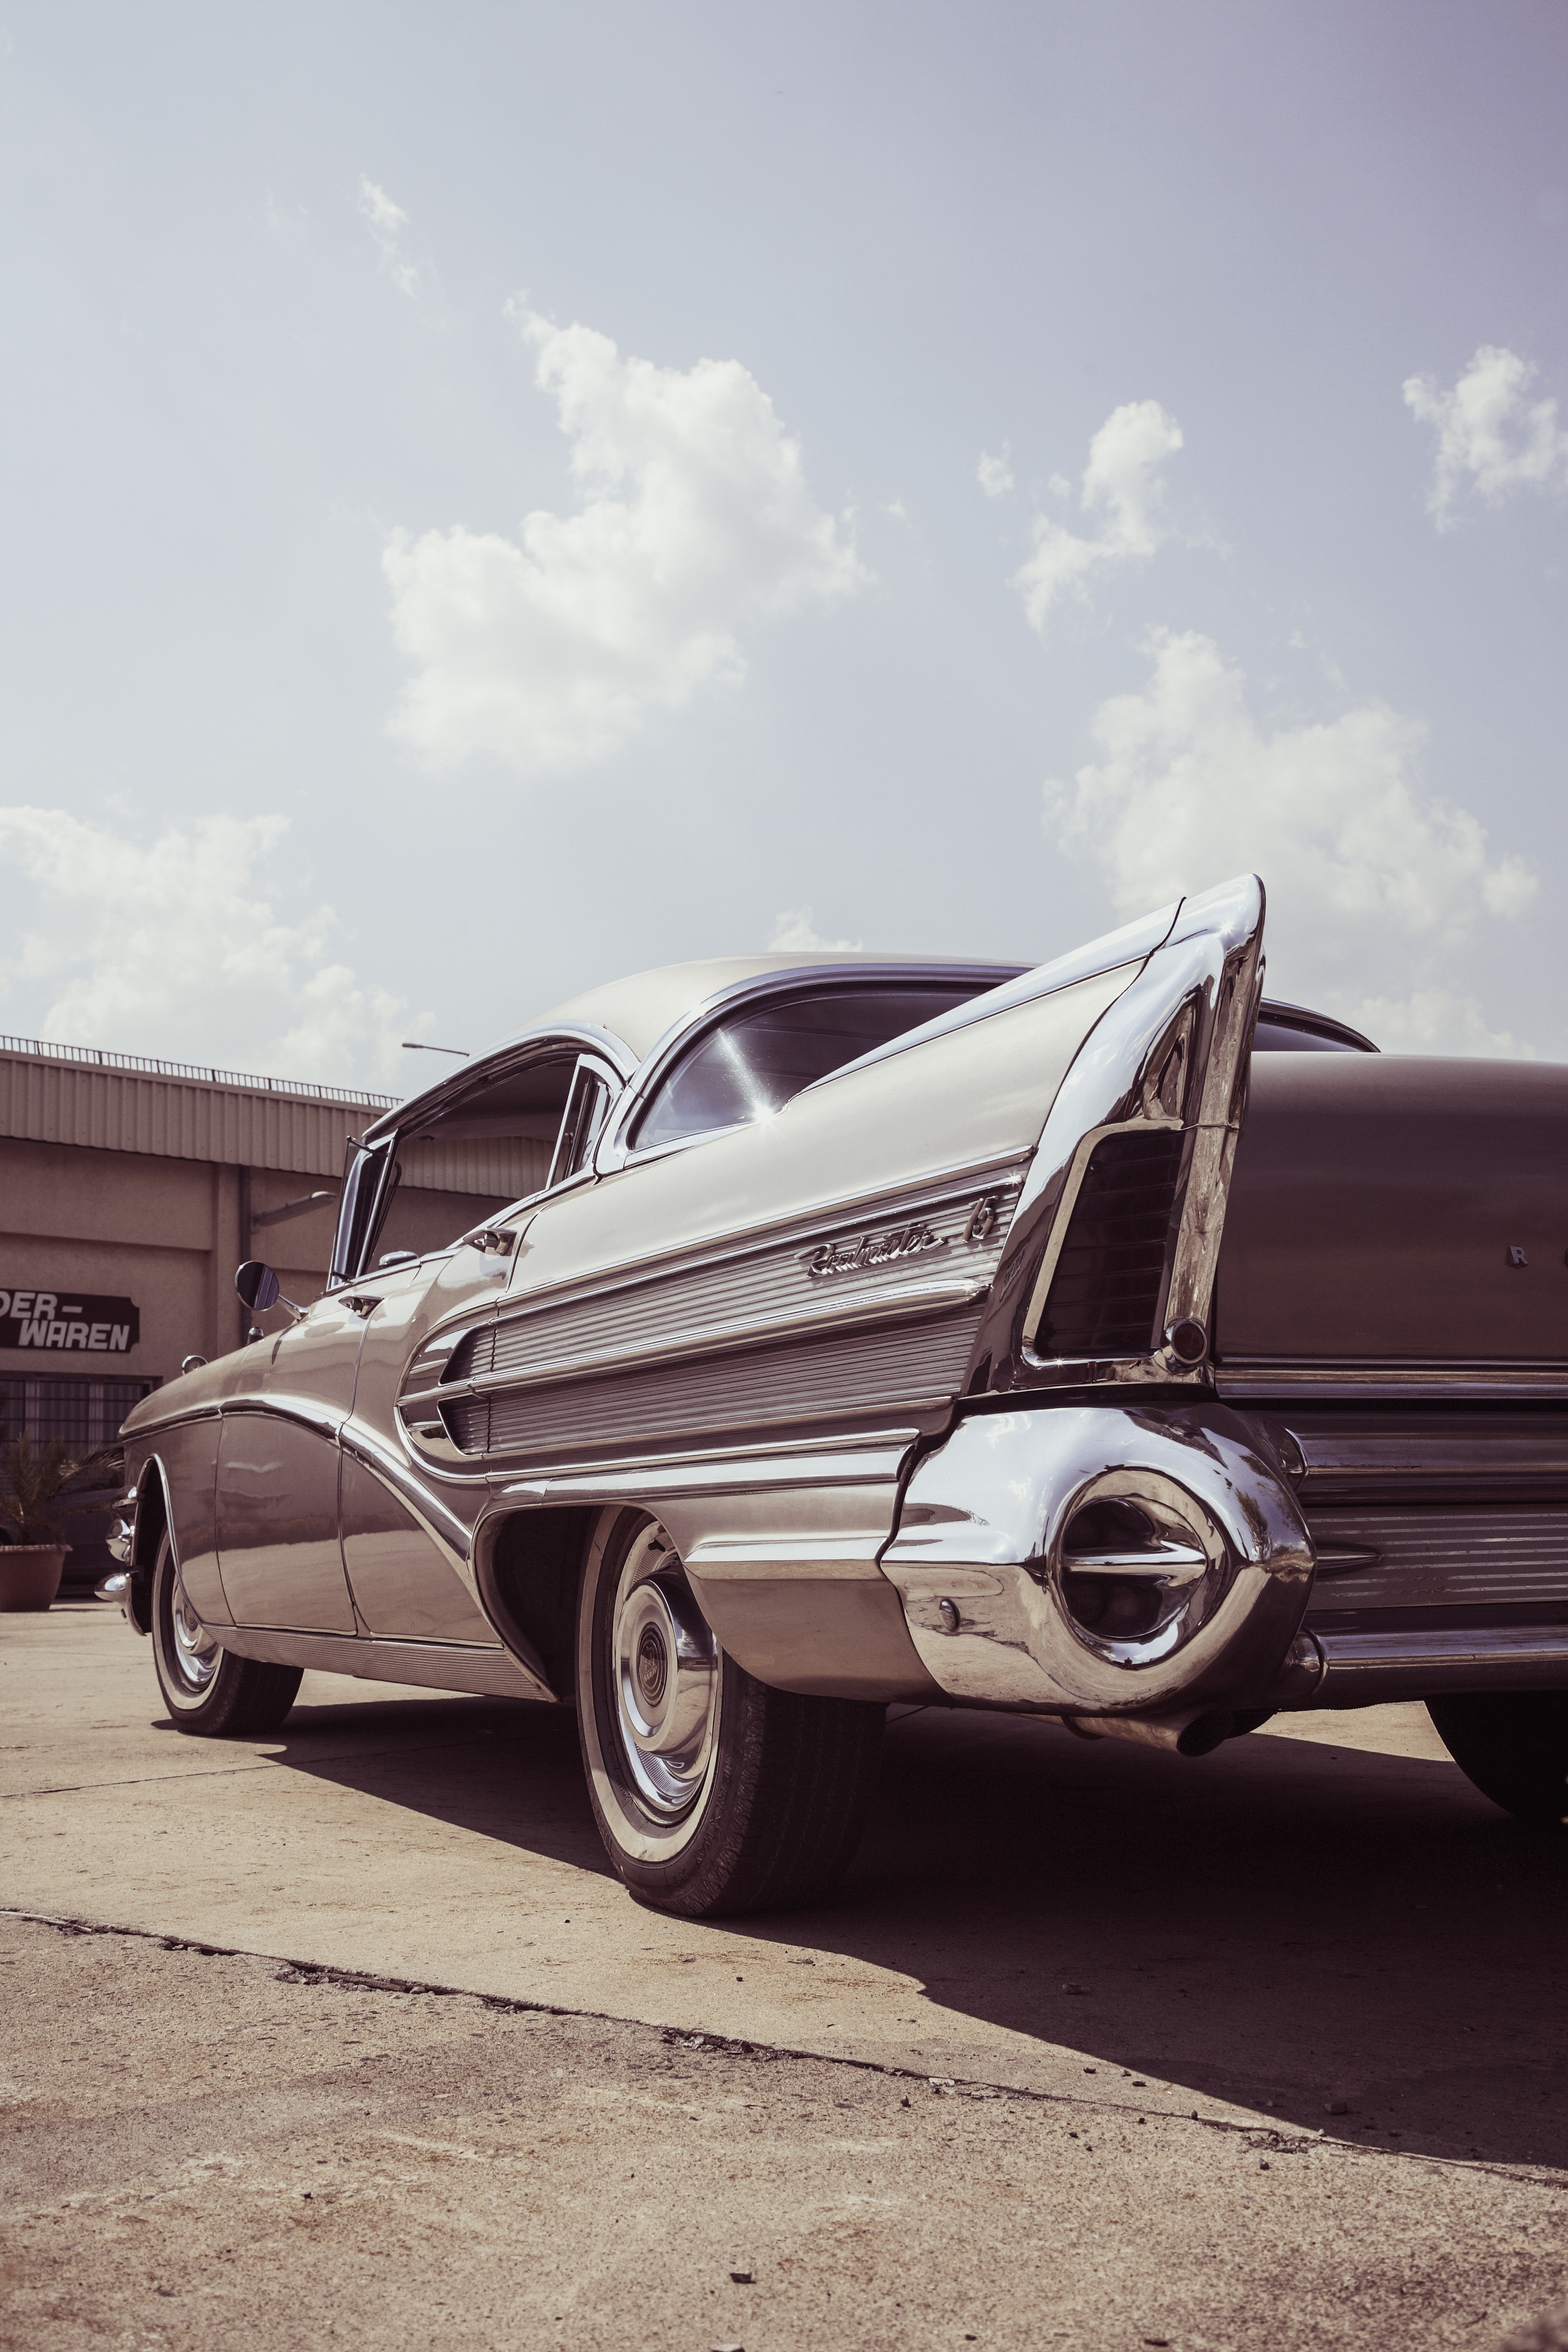
car, vintage, antique, wheel, automobile, retro, vehicle, classic car, automotive, motor vehicle, vintage car, oldtimer, classic, buick, antique car, tail lights, land vehicle, automobile make, automotive exterior, automotive design, luxury vehicle, full size car, roadmaster 75